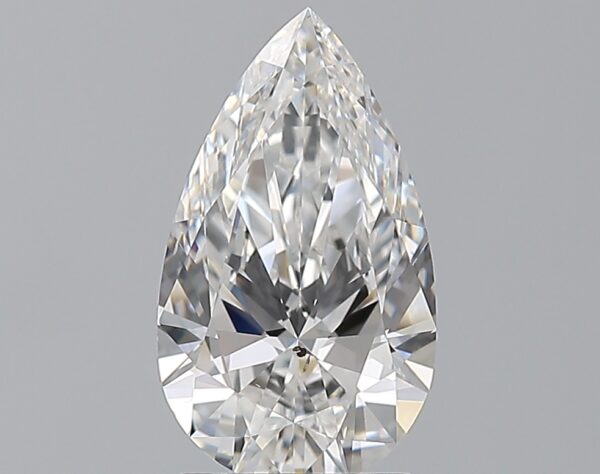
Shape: pear
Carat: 2.01
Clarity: SI1
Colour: E
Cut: EX
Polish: EX
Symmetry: EX
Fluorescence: F
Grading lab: GIA
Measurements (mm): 11.94 x 6.91 x 4.11